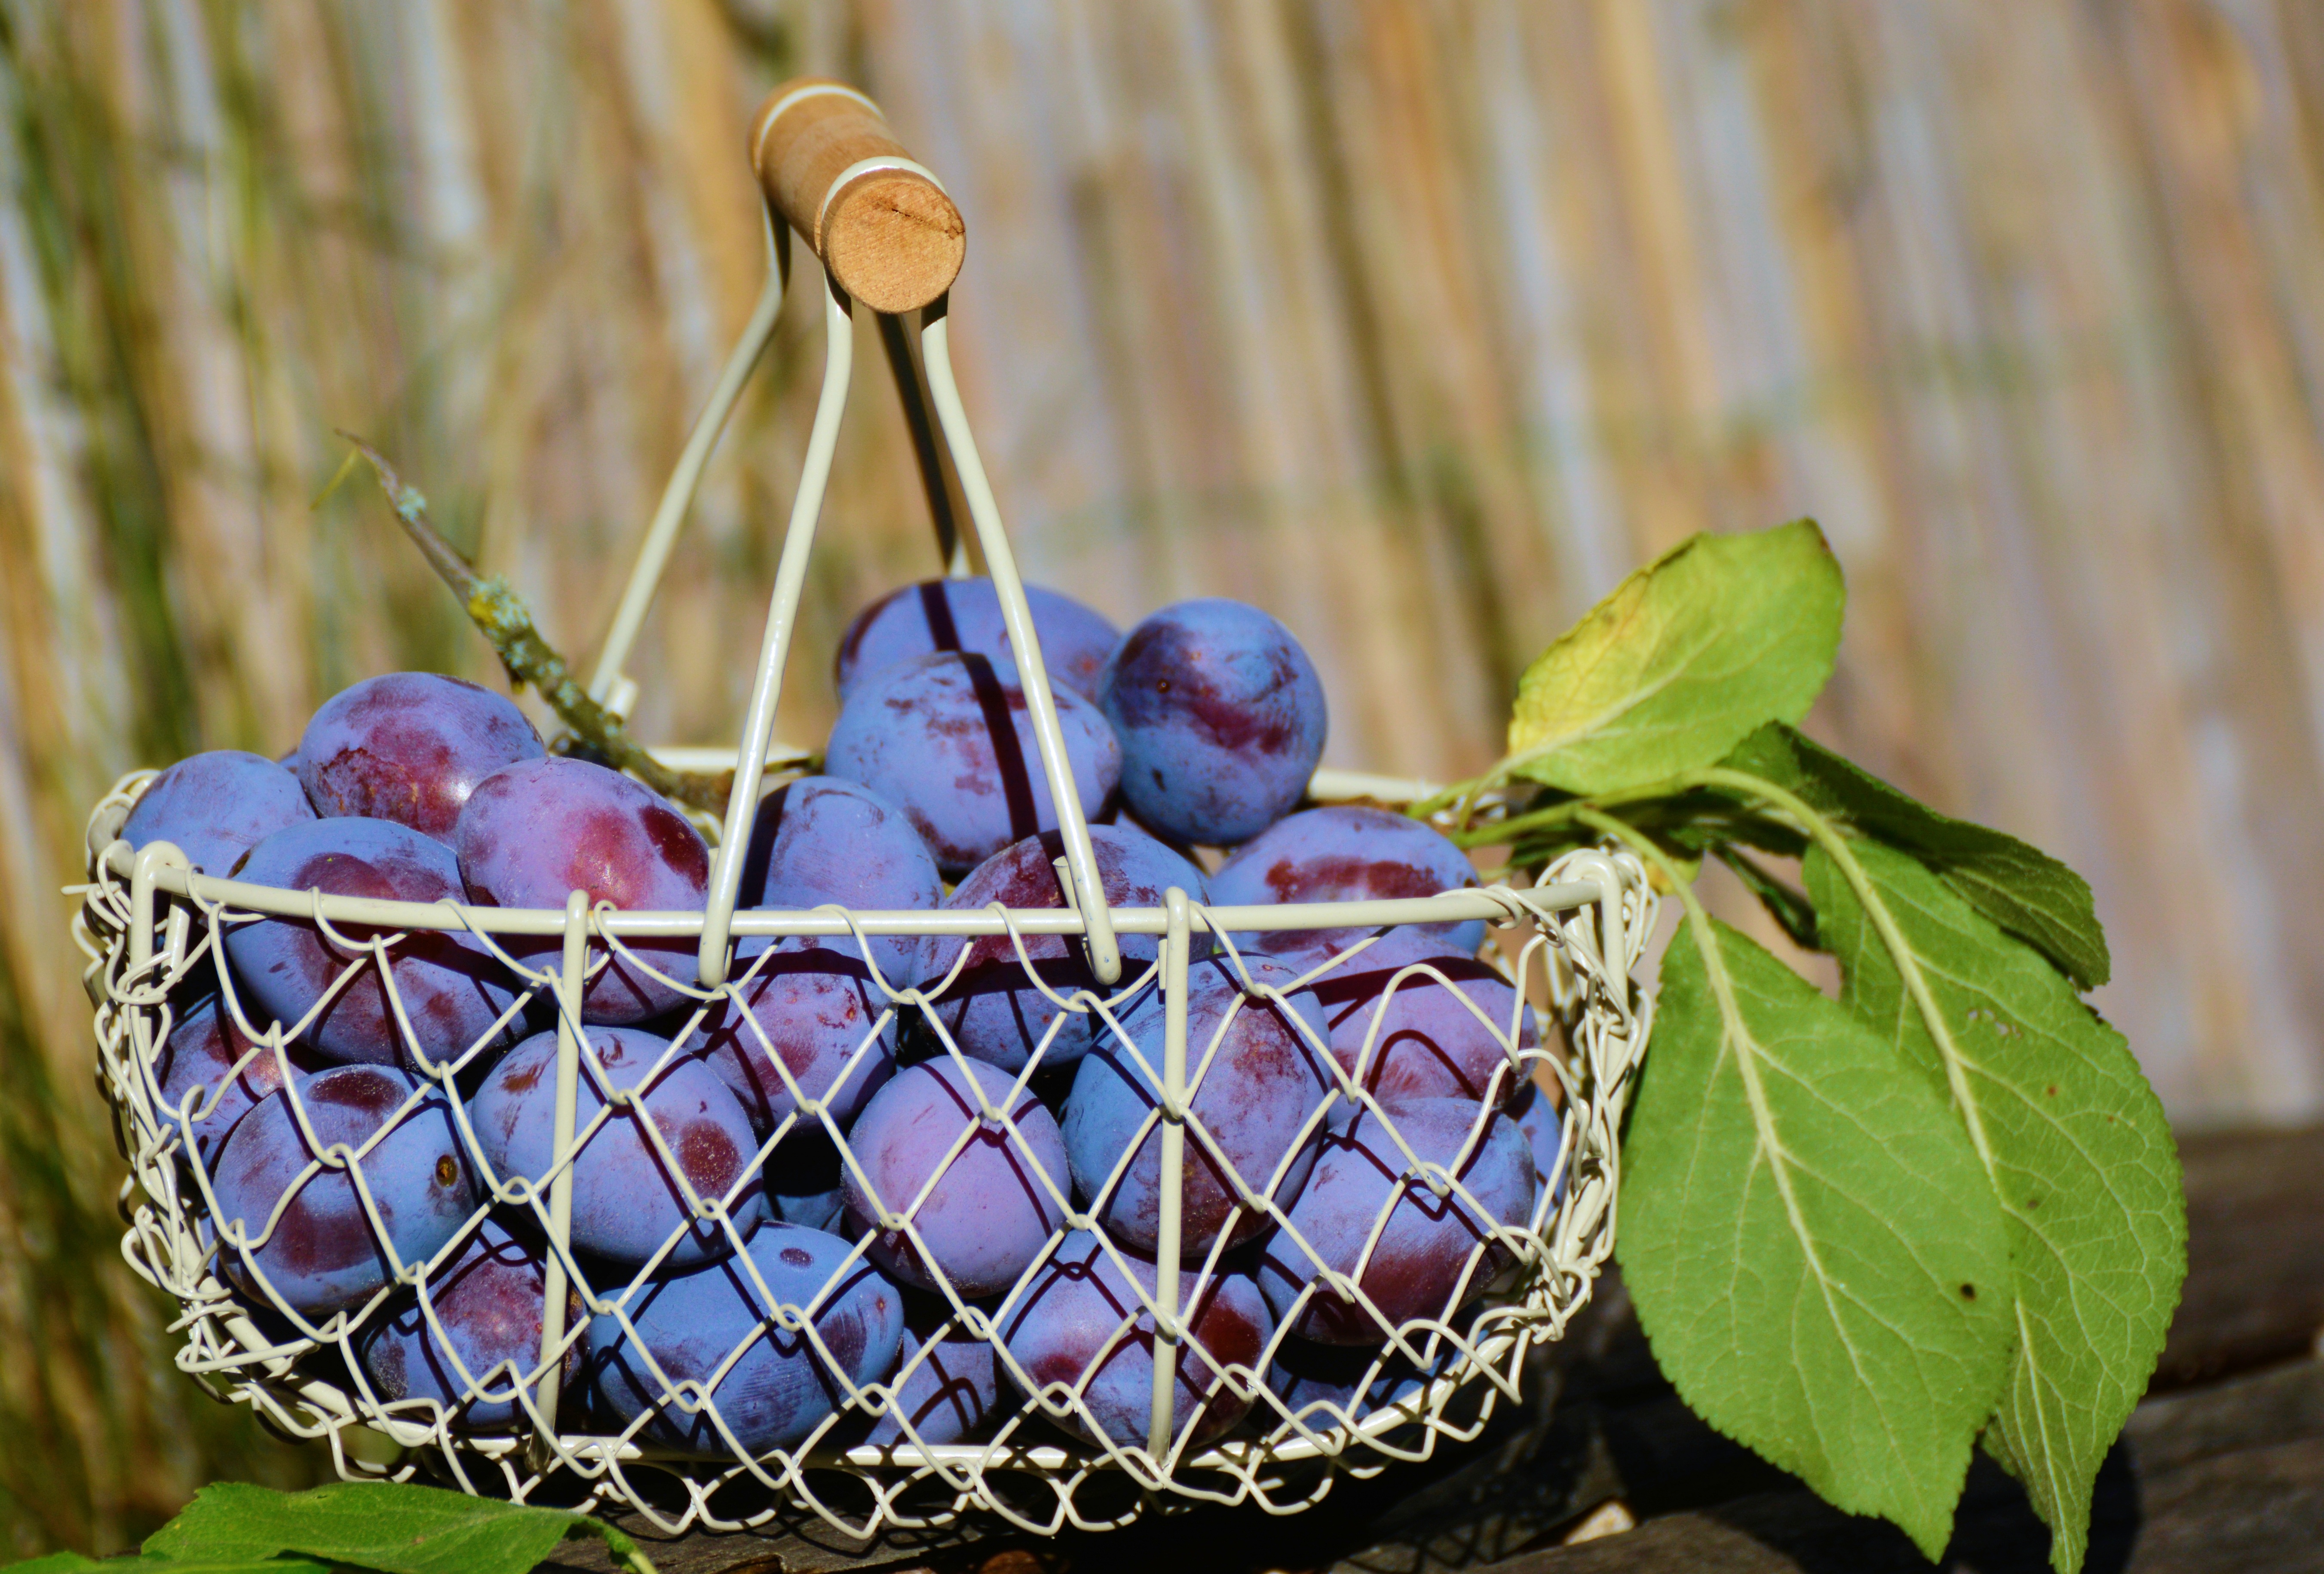
branch, plant, fruit, berry, flower, purple, ripe, food, harvest, produce, vegetable, plum, violet, fruits, late summer, plums, fruit basket, flowering plant, land plant